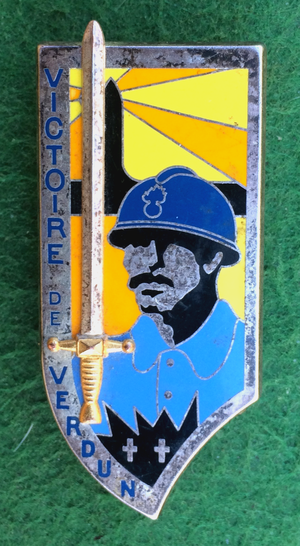
Insigne de la promotion du bataillon EOR de l'ESM Saint-Cyr Coëtquidan «Victoire de Verdun» (1986-1987). Il représente un poilu sur fond de l'Ossuaire de Douaumont, avec l'évocation de l'hécatombe et du sang versé dans l'enfer de Verdun (deux croix sur une flaque noire). Le rayon lumineux partant du haut de l'ossuaire évoque la mémoire qui éclaire l'avenir. L'épée symbolise l'école d'officier. Au verso figure la phrase suivante
Le 4ᵉ bataillon de l'École spéciale militaire de Saint-Cyr est l'une des trois écoles de formation des officiers français de l'Armée de terre.